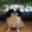
Label: dog